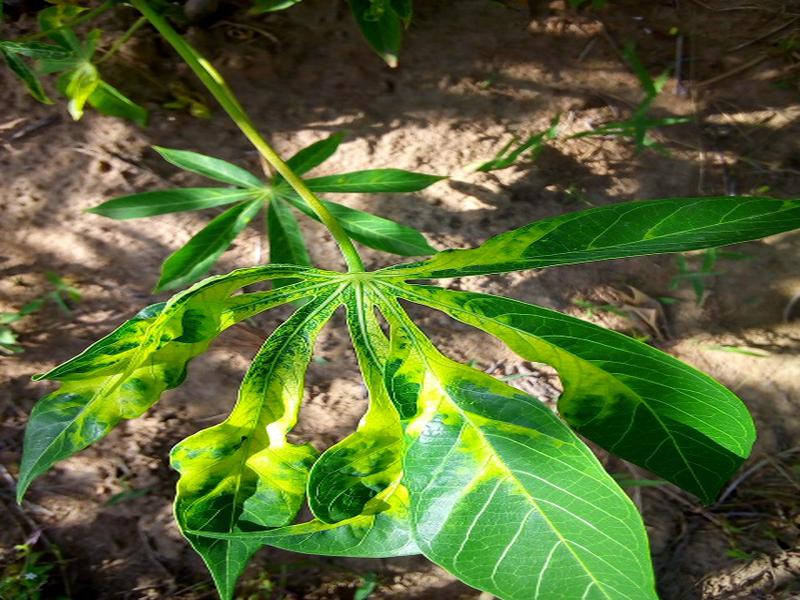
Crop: cassava
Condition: mosaic_disease